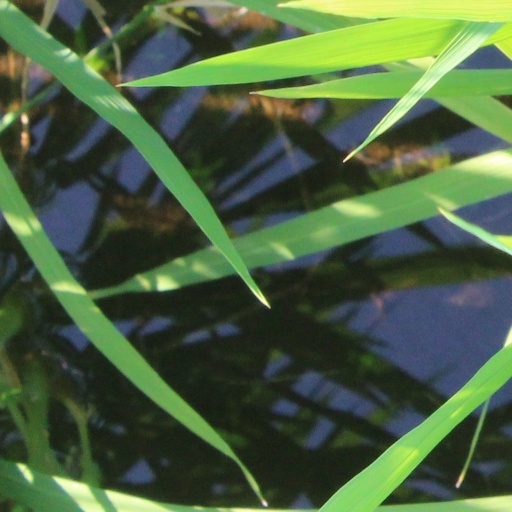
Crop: rice